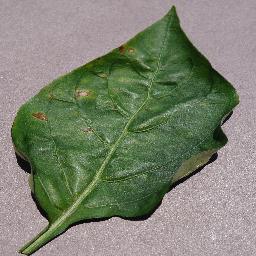
Label: Pepper,_bell___Bacterial_spot